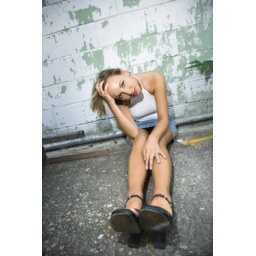
Caucasian mid-adult blonde woman sitting against wall of building with head in hand and looking at viewer.